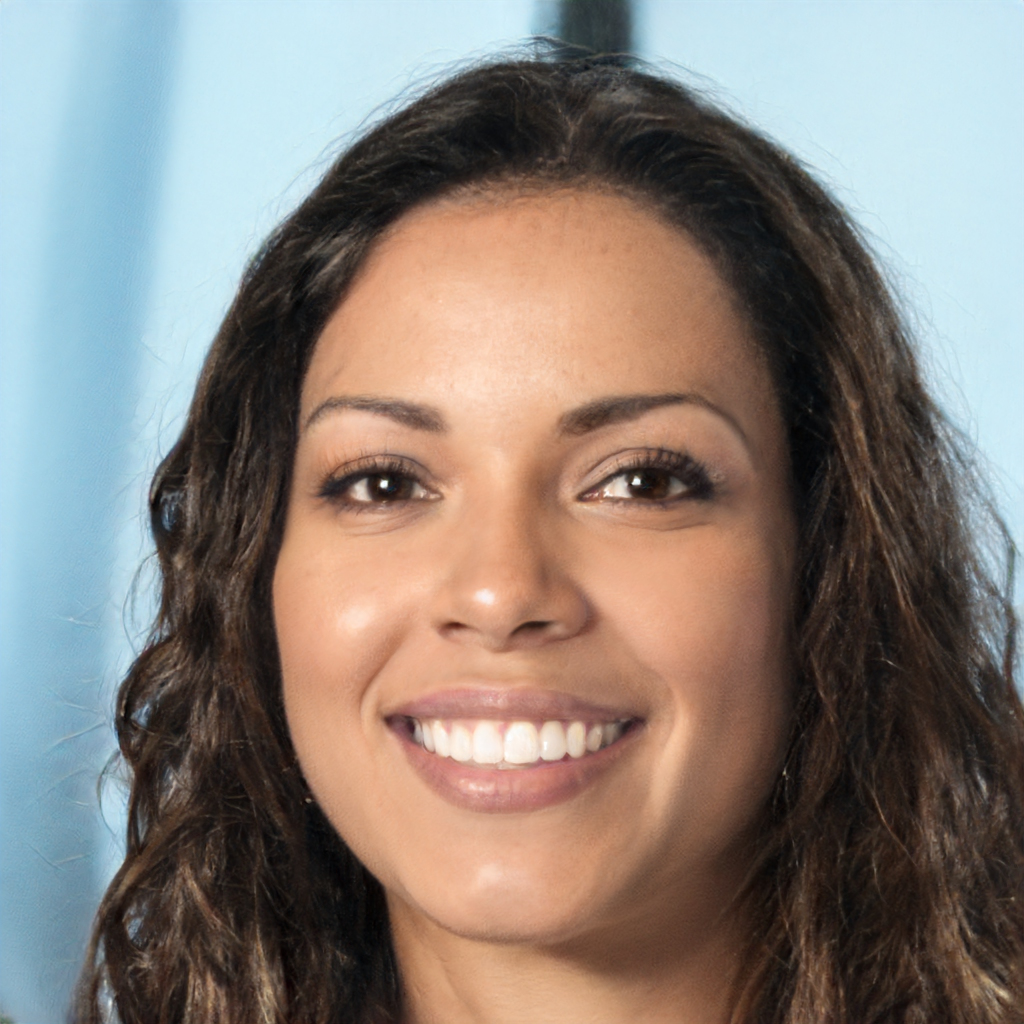
Gender: Female